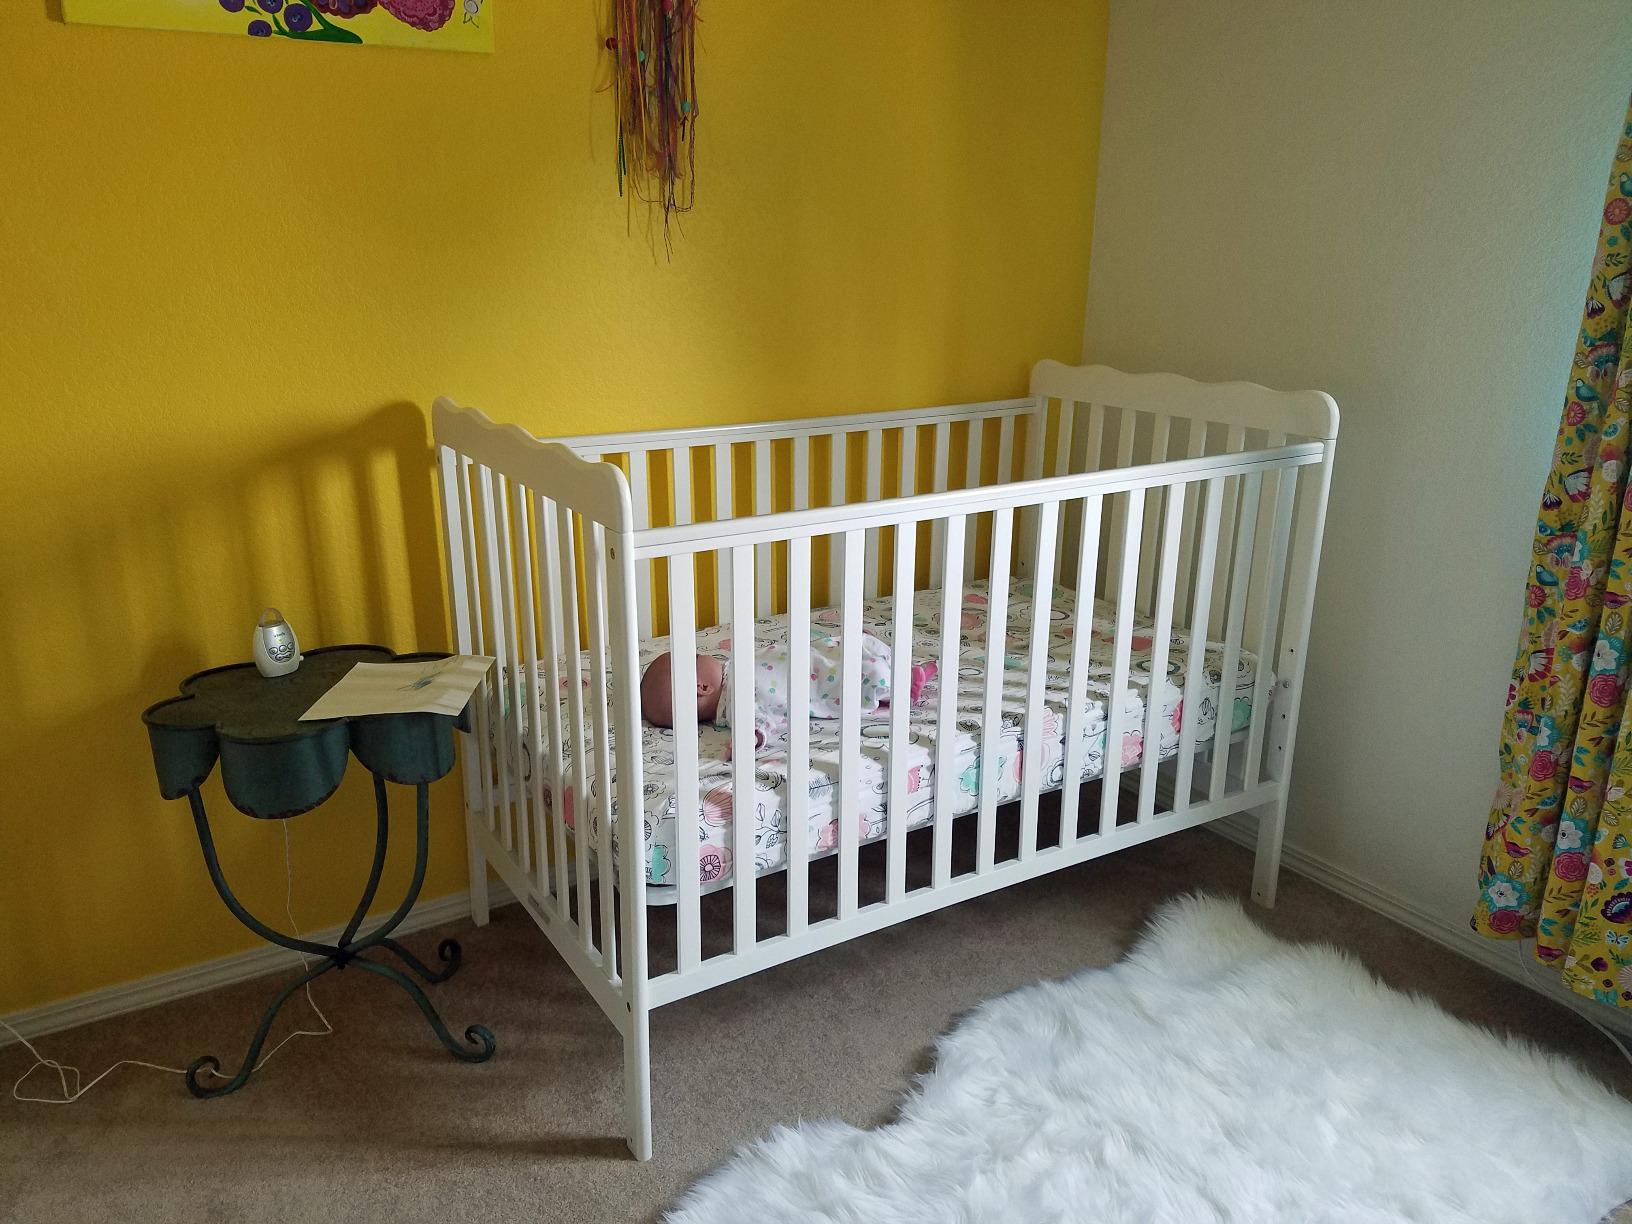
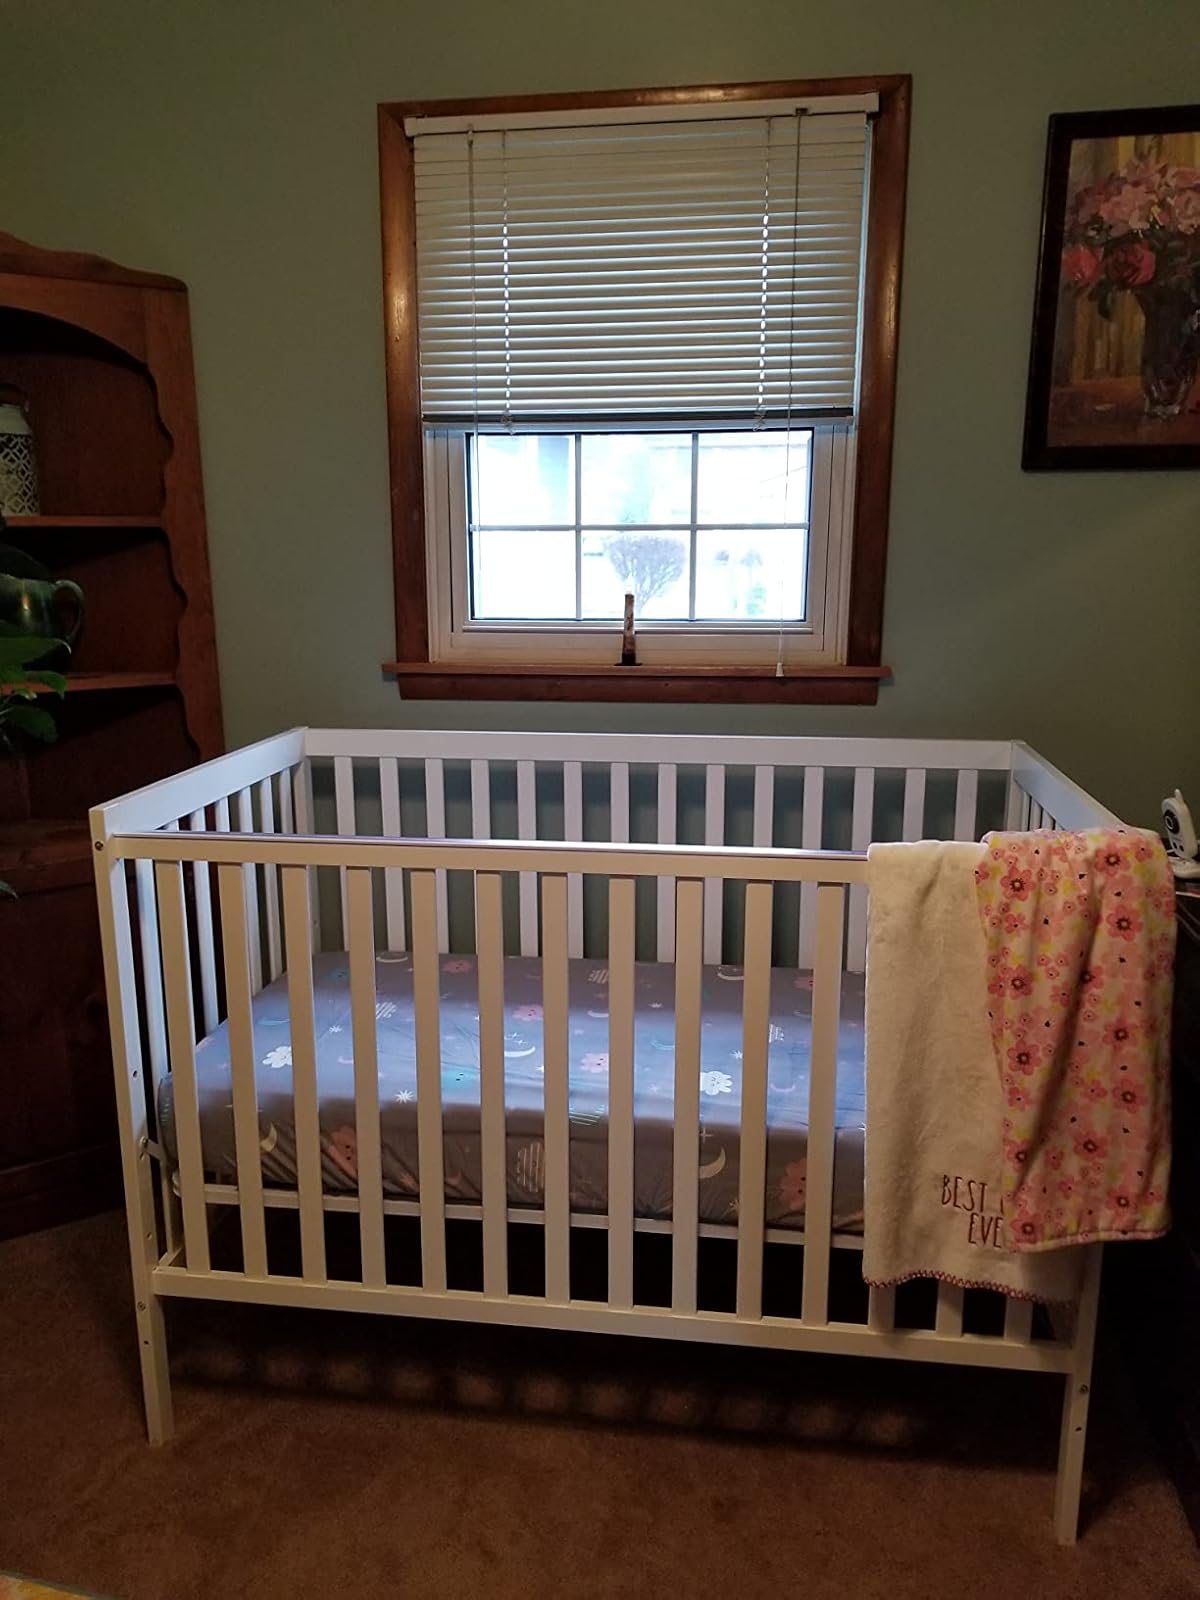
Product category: products_crib
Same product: no